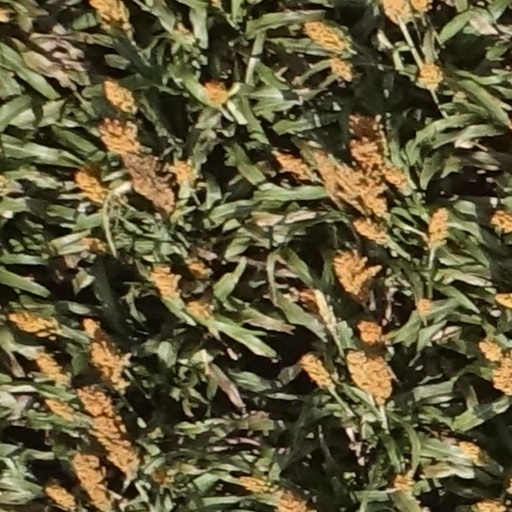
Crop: sorghum